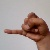
The image shows a hand gesture representing the letter 'J' in Indian Sign Language.